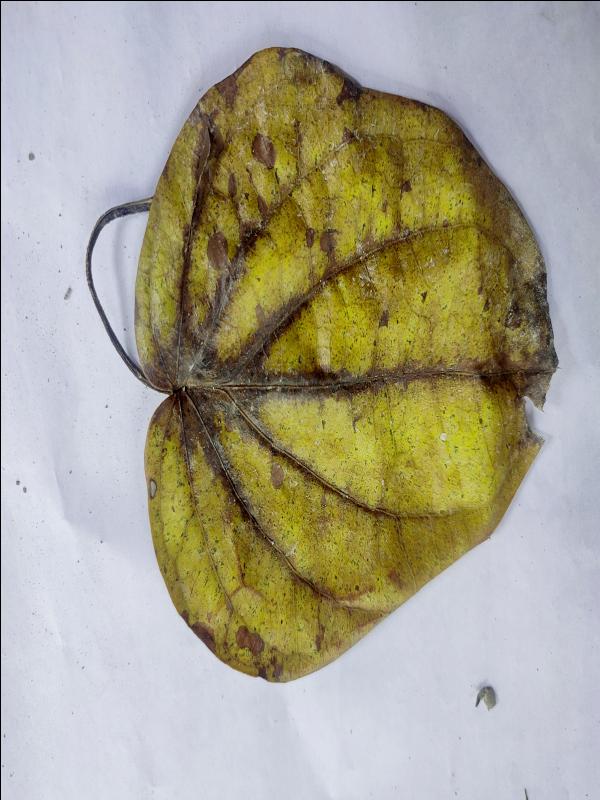
Label: Dried_Leaf